Kamchatka Oblast (Russian Empire)

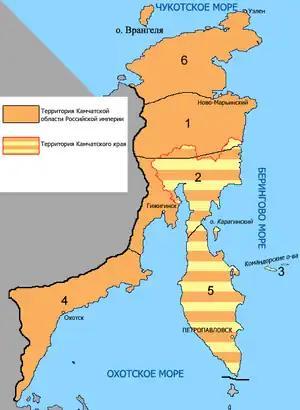
The territory of the Kamchatka Oblast by 1914. Uyezds: 1. Anadyr, 2. Gizhiginsky, 3. Commander, 4. Okhotsky, 5. Petropavlovsk, 6. Chukotka

Kamchatka Oblast was the administrative-territorial unit ("oblast") of the Russian Empire. The oblast corresponds with the modern day Kamchatka Krai.